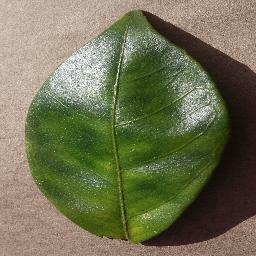
Label: Orange___Haunglongbing_(Citrus_greening)